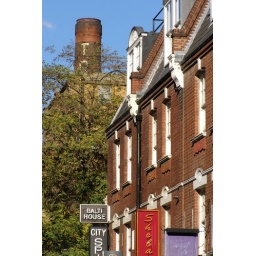
Brick Lane with its ubiquitous curry house signs and the chimney of the old Truman Brewery in the background.